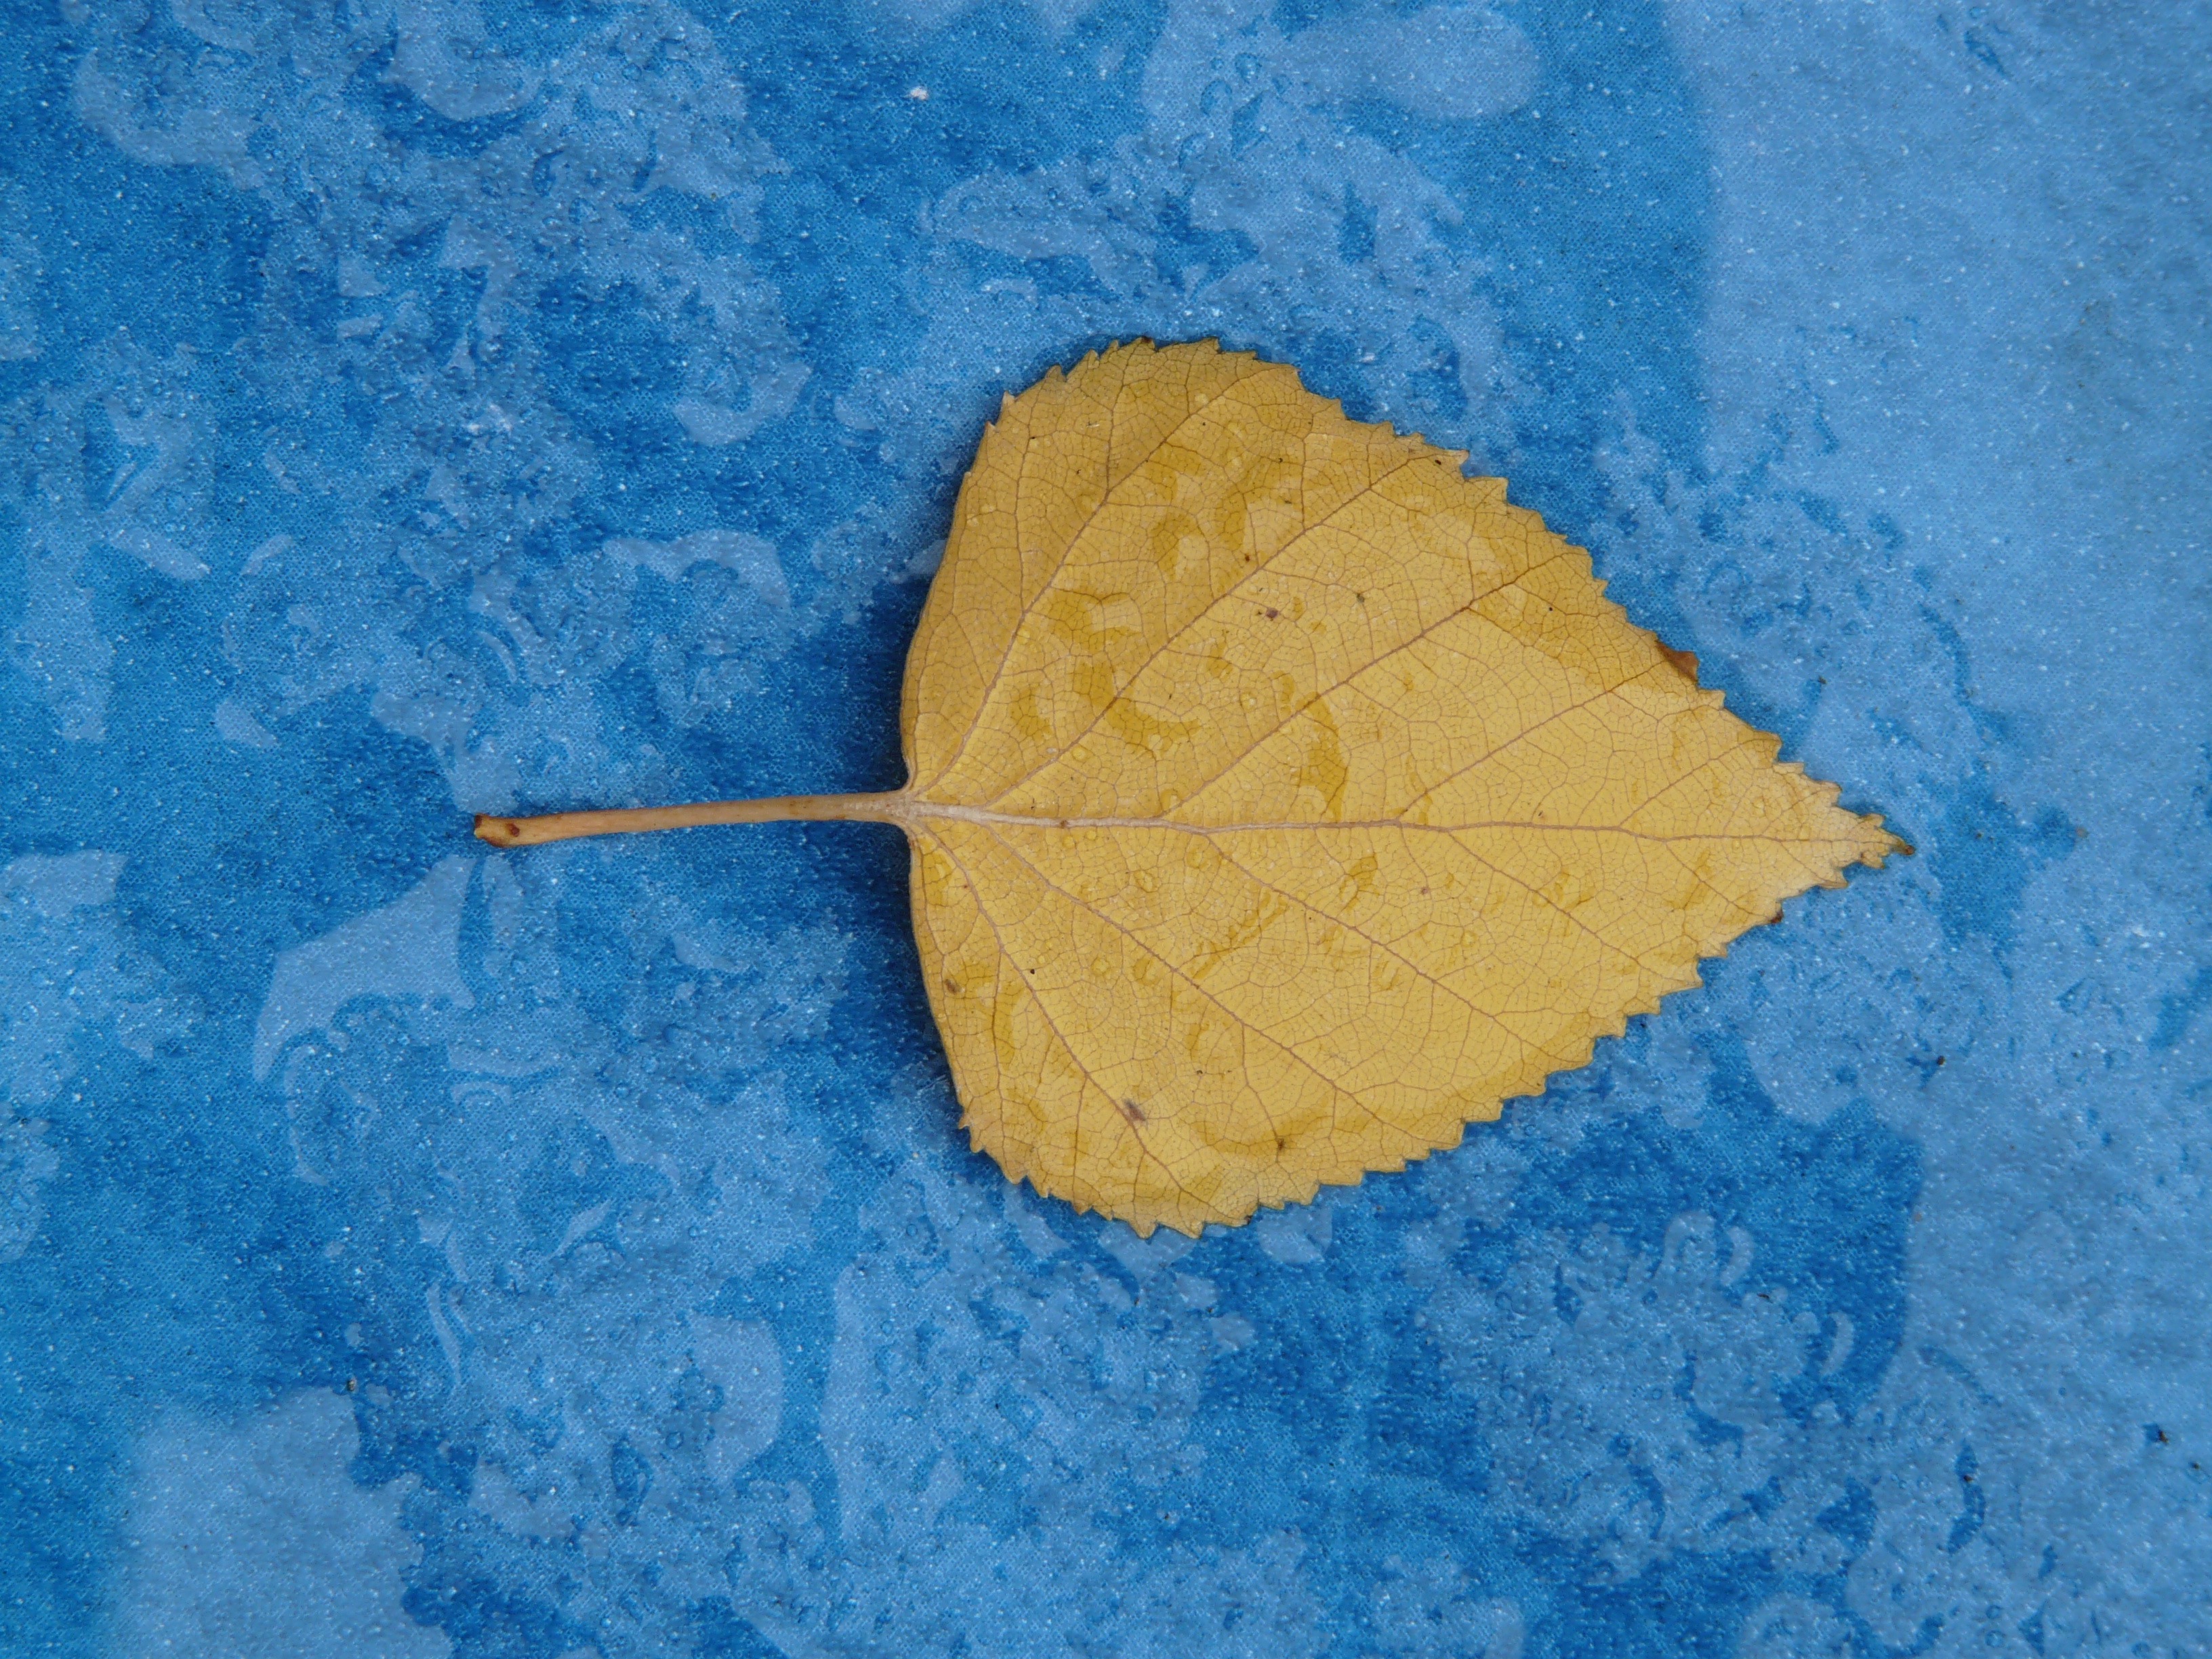
texture, leaf, autumn, blue, yellow, circle, leaves, shape, fall color, poplar leaf, black poplar leaf